List of birds of the Isle of Man

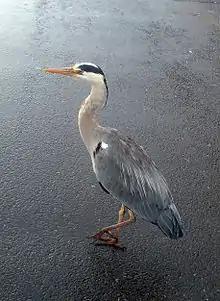
Grey heron

Phalacrocoracidae is a family of medium to large coastal, fish-eating seabirds that includes cormorants and shags. Plumage coloration varies, with the majority having mainly dark plumage, some species being black-and-white, and a few being colorful.